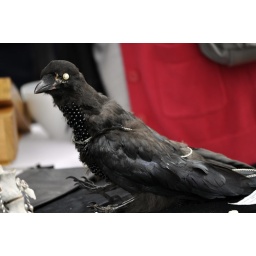
Stuffed pigeon dressed up in bling with pearl eyes on stall at arts market in Hobart.